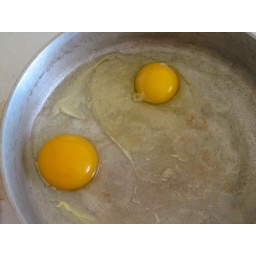
Notice the size difference in yolks. The duck egg is much bigger. It is much less egg white in the duck egg.